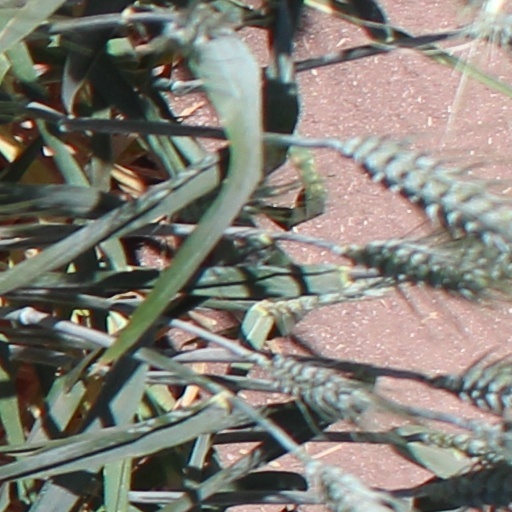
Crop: wheat